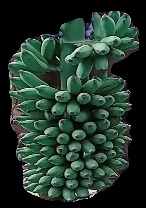
Variety: elakki-bale
Grade: grade1